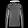
Label: Pullover